Høst & Søn

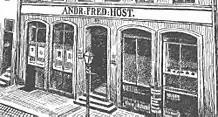
Høst's book shop in c. 1840

Peter Chr. Høst's widow Marie Claire Høst (1854-1932) took over the operation of the company after his death on 25 February 1900. On 1 July 1901 she was appointed to English court bookseller. Their son Andreas Frederik Høst (1885-1912) became a partner on 1 January 1911 but died just 28 years old on 4 May the following year.